Kaset Rojananil

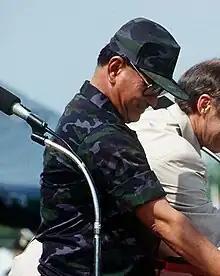
Rojananil at the opening of Cobra Gold 1992

Air Chief Marshal Kaset Rojananil (27 August 1933 – 3 April 2024) was a Thai air force officer. He was the Commander of the Royal Thai Air Force from 1989 to 1992 and briefly held Thailand's most senior military post, the Supreme Commander of the Royal Thai Armed Forces from April to July 1992.